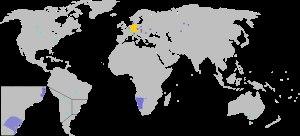
Cet article dresse la liste des langues les plus parlées par nombre total de locuteurs natifs. Il y aurait environ 7 000 langues identifiées à ce jour, dont 5 000 à 6 000 vivantes, une sur deux est dite « langue en danger », et plus de 95 % sont des dialectes.